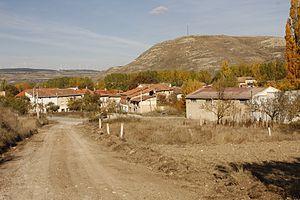
Alcocero de Mola est une commune d'Espagne dans la communauté autonome de Castille-et-León, province de Burgos. Elle s'étend sur 8,33 km² et comptait environ 37 habitants en 2011.